Sriti Jha

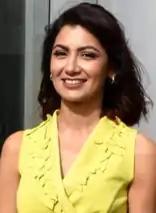
Jha in 2022

Sriti Jha (born 26 February 1986) is an Indian actress who primarily works in Hindi television. Jha earned wider recognition with her portrayal of Pragya Arora Mehra in "Kumkum Bhagya". She is a recipient of several accolades including two ITA Awards, three Indian Telly Awards and two Gold Awards.